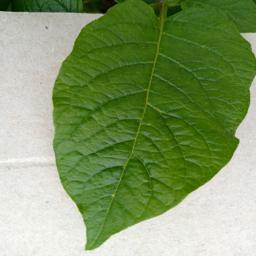
Etiqueta: Sana